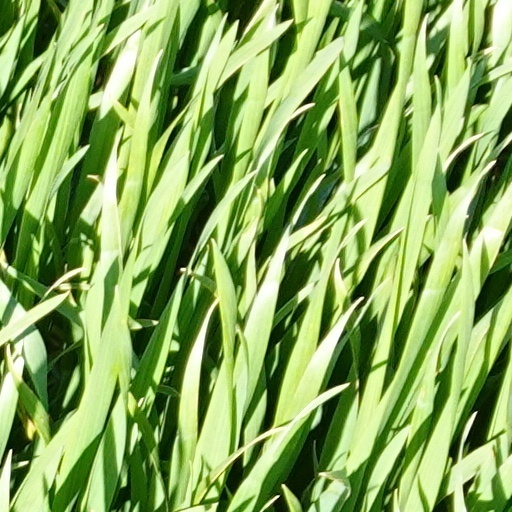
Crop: wheat